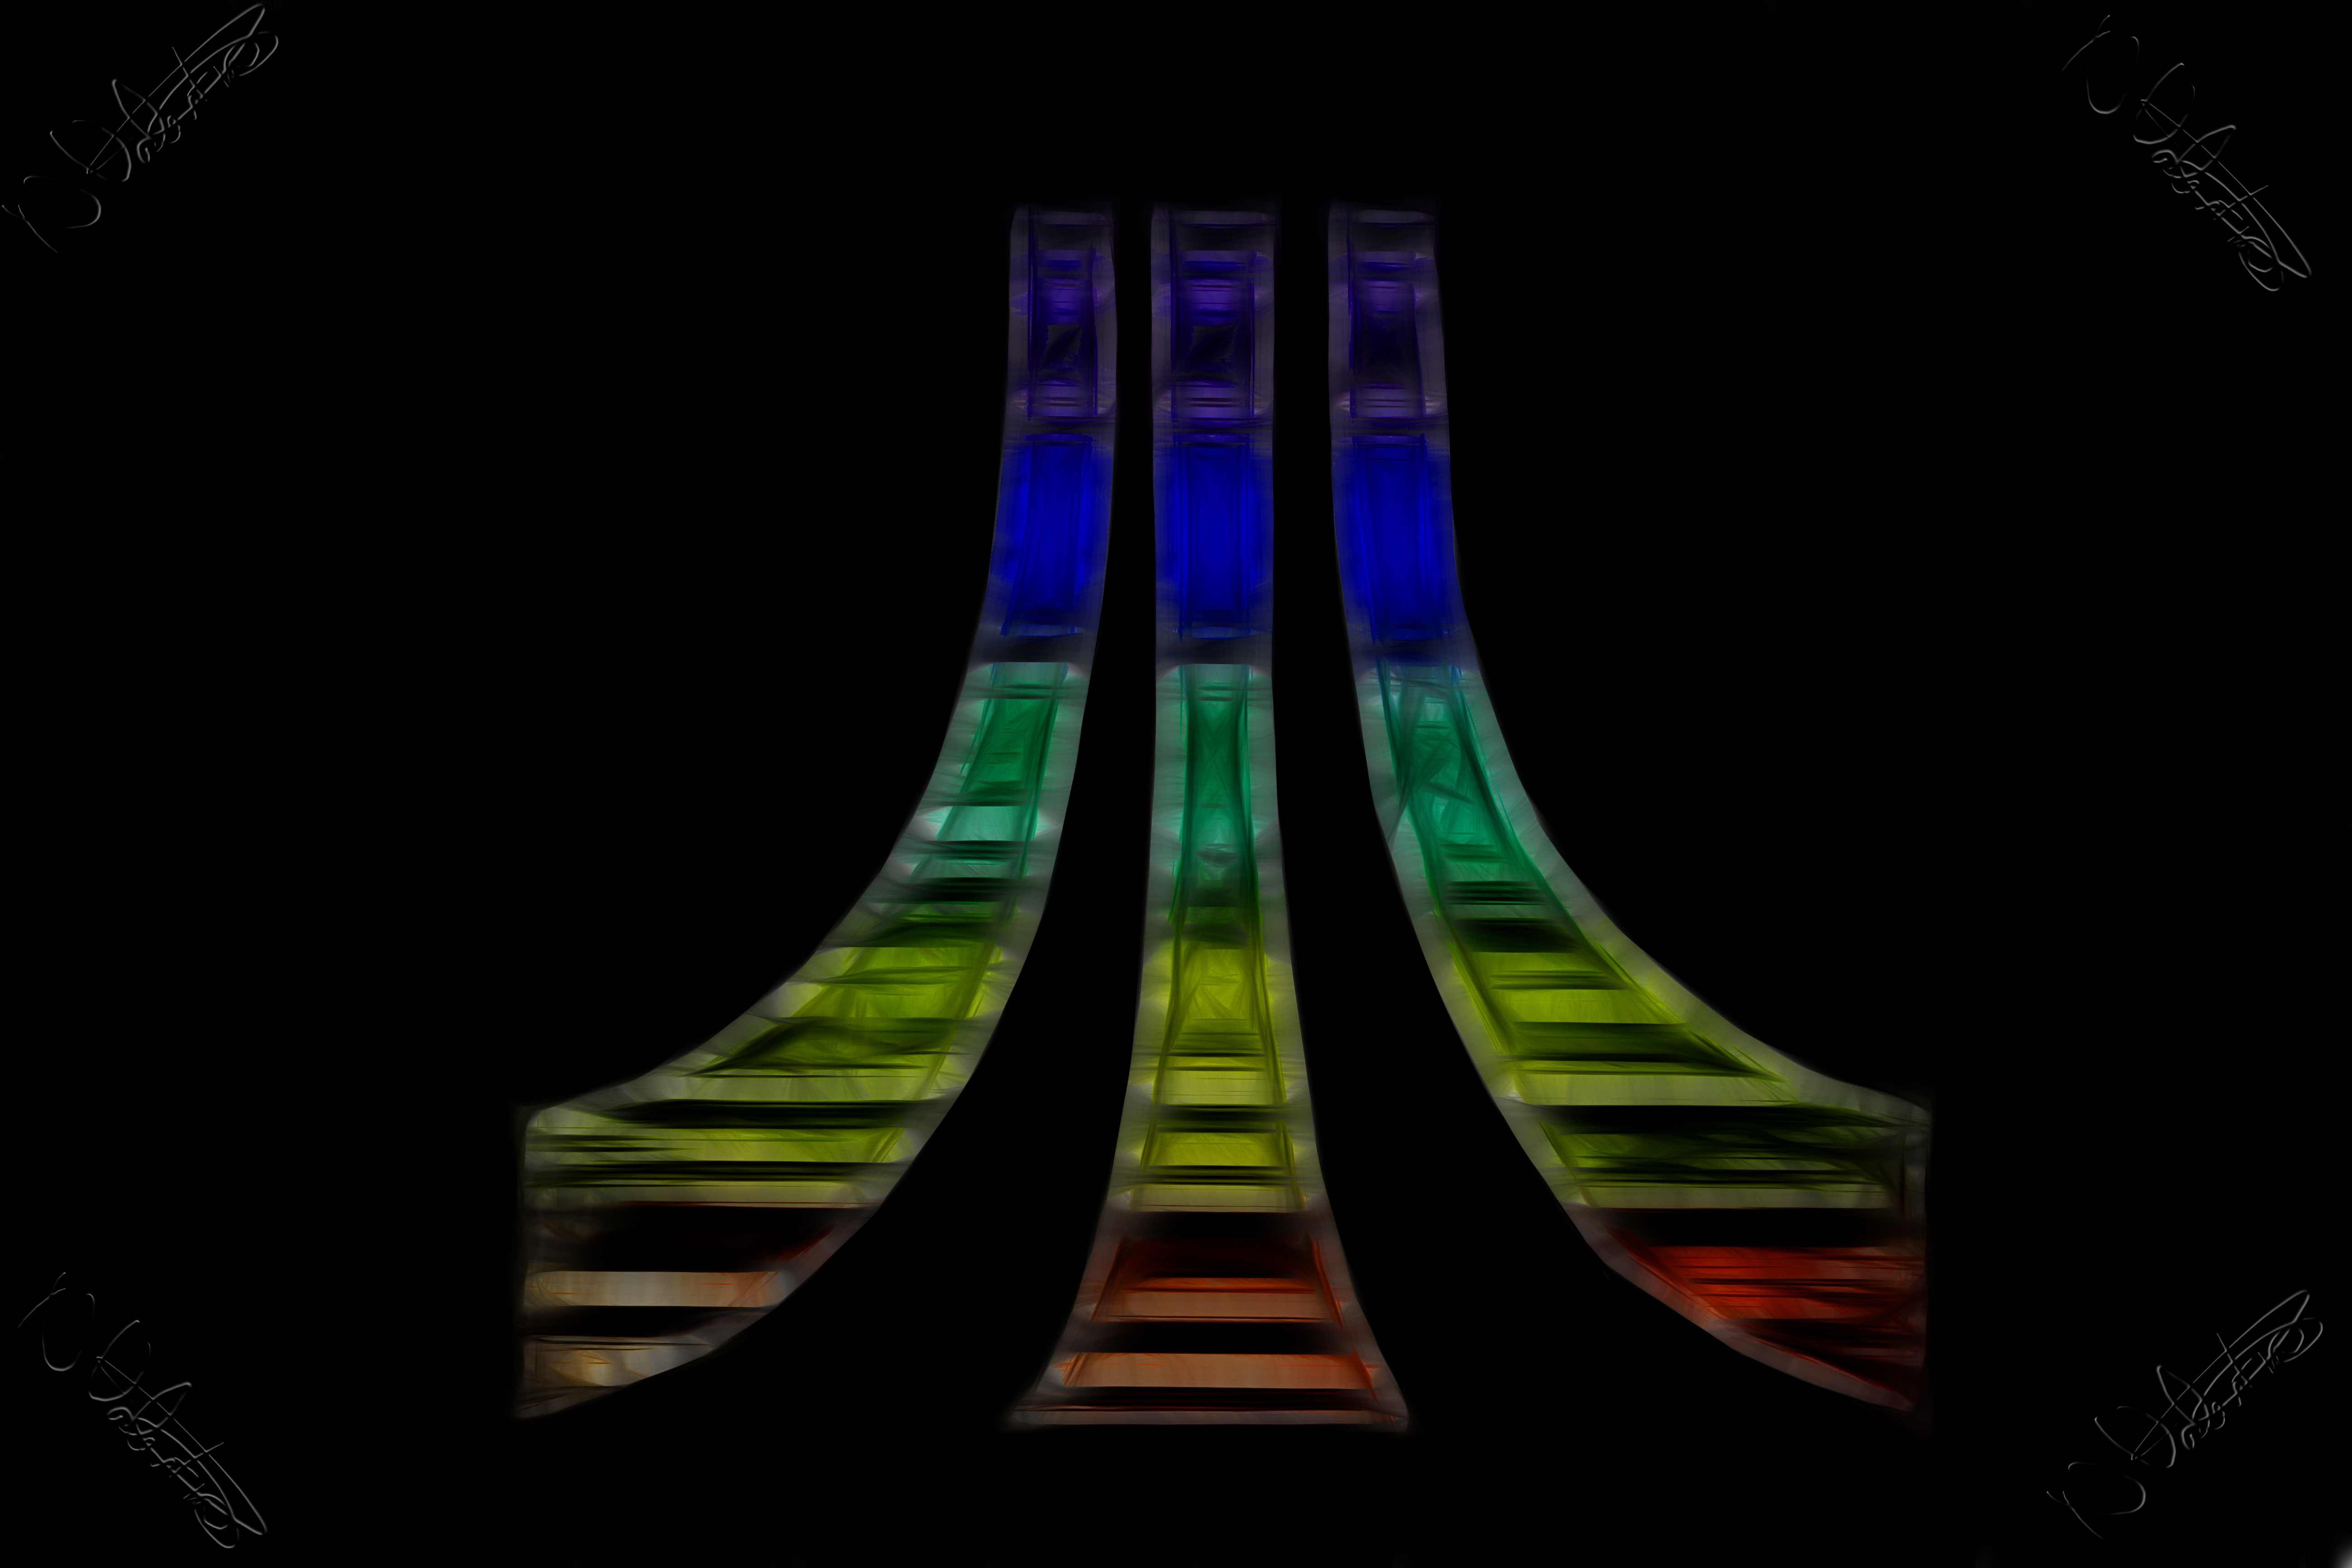
abstract, retro, macro, canon, indoor, nostalgia, darkness, font, illustration, logo, symmetry, 7d, screenshot, glowsticks, atari, 80s, computer wallpaper